List of USM Alger presidents

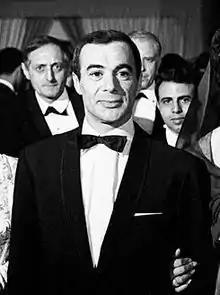
Saadi Yacef club president from, 1972 to 1975 was one of the leaders of Algeria's National Liberation Front during his country's war of independence.

USM Alger is a football club based in Algiers, Algeria that competes in Ligue 1, the most senior football league in Algeria. Since its founding in 1937, the club has had 19 different presidents, And the first president of the club is Arezki Meddad. As for the longest period as president was Saïd Allik for 16 years during which he achieved 9 titles.